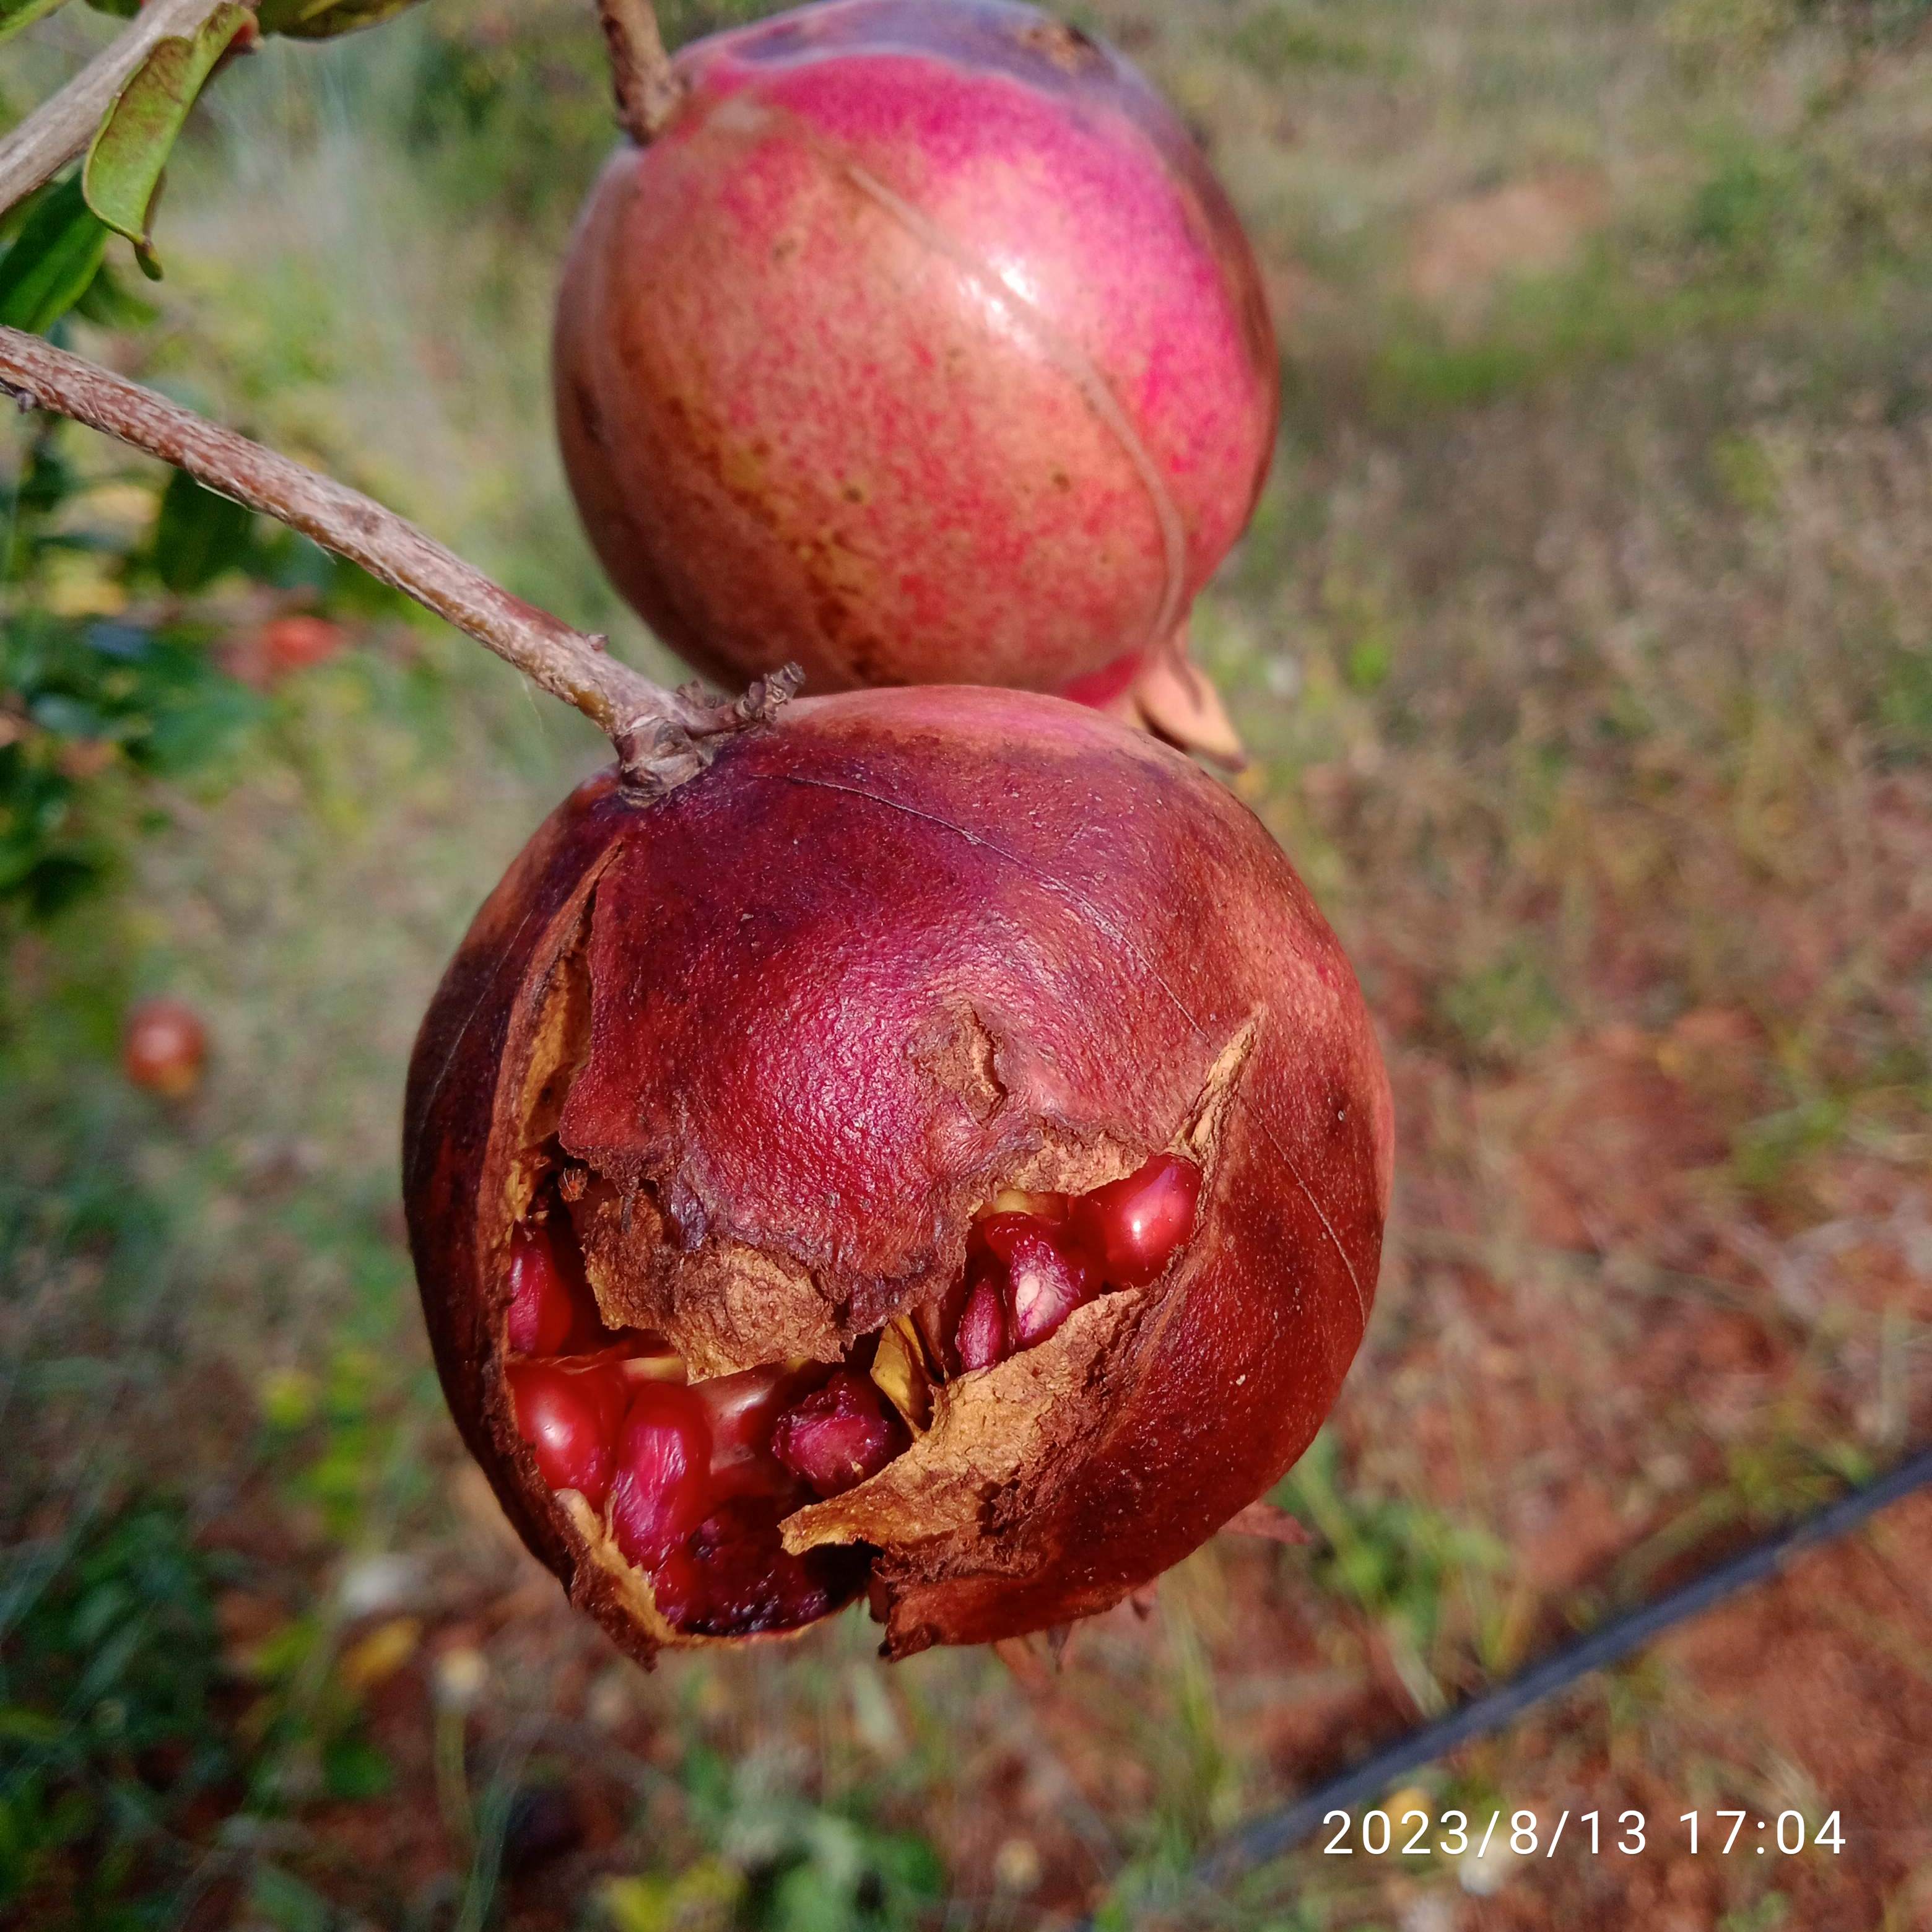
Label: Bacterial_Blight